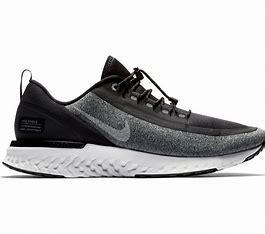
Brand: Nike
Model: Odyssey React